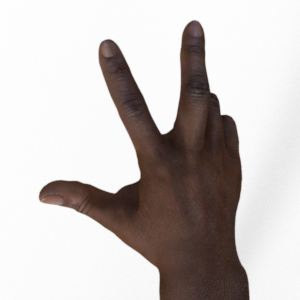
Label: scissors